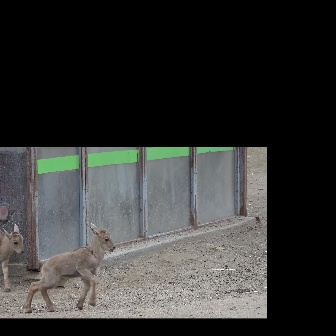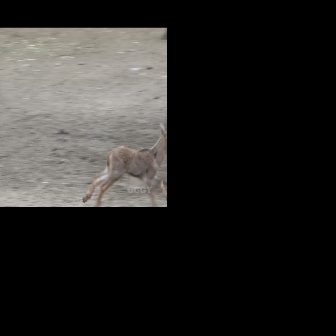
  Please identify the target specified by the bounding box [23,222,115,314] in the first image and locate it in the second image. Return the coordinates in [x_min,y_min,x_max,y_max] format.
Answer: [81,121,166,206]